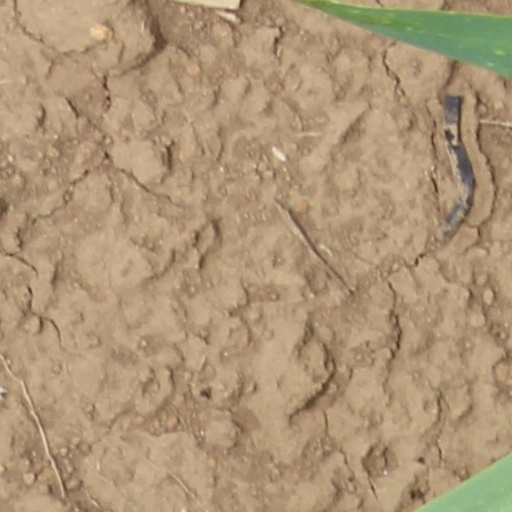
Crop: wheat